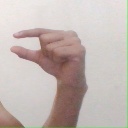
अक्षर: ग